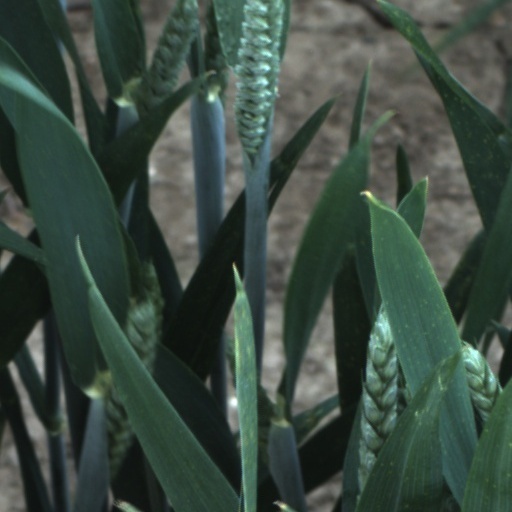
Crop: wheat